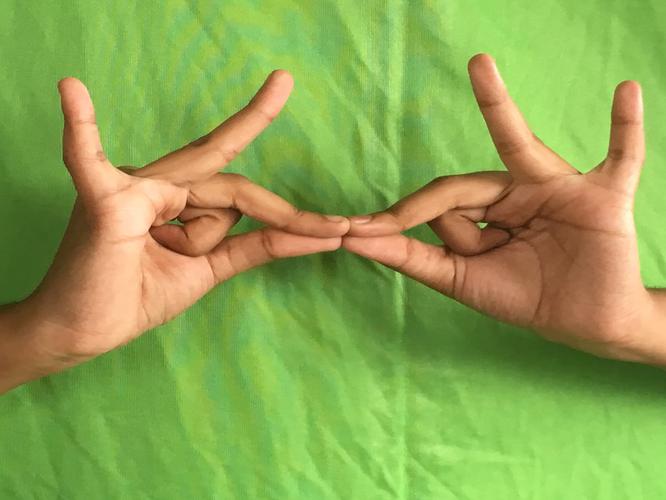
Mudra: Sakata
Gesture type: double_hand